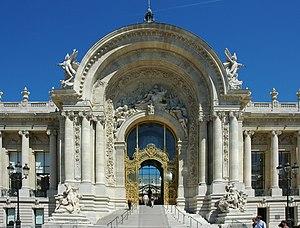
Le Petit Palais, construit à l'occasion de l'Exposition universelle de 1900 par l'architecte Charles Girault, abrite le musée des Beaux-Arts de la ville de Paris. Il est situé à Paris 8ᵉ, avenue Winston-Churchill, face au Grand Palais.
Cet article recense les monuments historiques du 8ᵉ arrondissement de Paris, en France.
Le style Beaux-Arts, conception due aux historiographes de l'architecture américaine, est une forme tardive d'éclectisme.